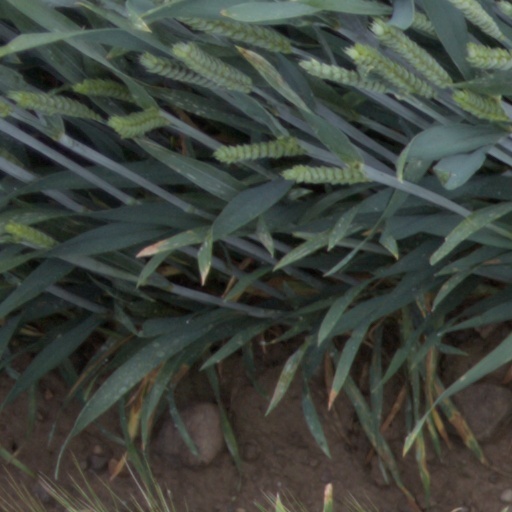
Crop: wheat